Clyfford Still

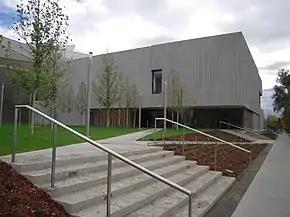
Clyfford Still Museum, Denver, Colorado

In August 2004, the City of Denver, Colorado announced it had been chosen by Patricia Still to receive the artworks contained within the Clyfford Still Estate (roughly 825 paintings on canvas and 1575 works on paper – drawings and limited-edition fine-art prints). The Clyfford Still Museum, an independent nonprofit organization, opened under the directorship of Dean Sobel in November 2011. The museum also houses the complete Still archives of sketchbooks, journals, notebooks, the artist's library, and other archival materials, inherited upon Patricia Still's death in 2005.